Mercedes-Benz in motorsport

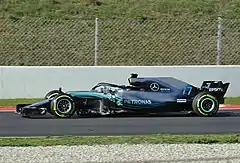
The Mercedes AMG F1 W09 EQ Power+, which won Mercedes' fifth consecutive Constructors' Championship

On November 16, 2009, it was announced that Mercedes would buy Brawn. They purchased 75% which gave them the controlling stake in the 2009 championship-winning team Brawn GP. The team, renamed and branded Mercedes GP, debuted at the 2010 Bahrain Grand Prix, with an all-German driver line-up of Nico Rosberg and Michael Schumacher and was their full return to factory sponsored motorsport in F1. Over the next few years, with Lewis Hamilton in the team, Mercedes would go on to win eight consecutive Formula One World Constructors' Championships from to the third highest total in Formula One history. Mercedes also won seven Drivers' Championships until Hamilton lost the title to Max Verstappen in 2021.